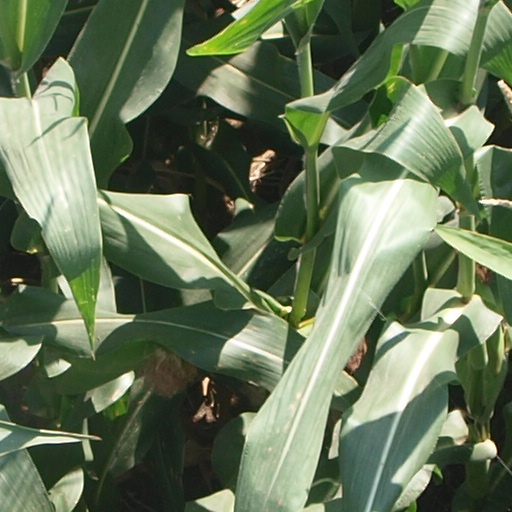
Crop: maize; corn